Cyclopropylacetylene

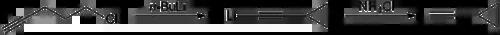
Synthesis scheme 2

Cyclopropylacetylene is used as reagent in organic reactions. It is, for example, a building block of the antiretroviral and psychotropic drug efavirenz. It can also be used in the azide-alkyne Huisgen cycloaddition.